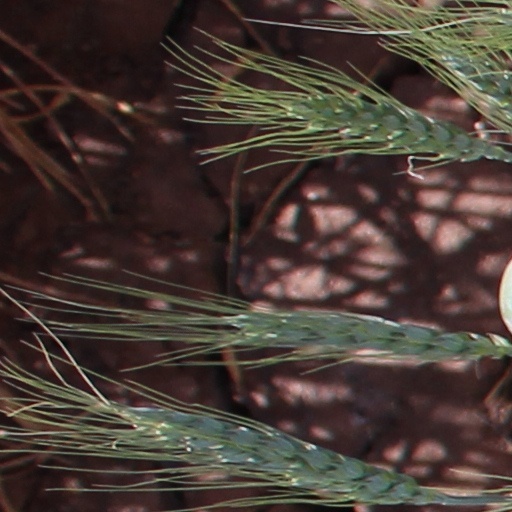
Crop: wheat